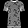
Label: T - shirt / top